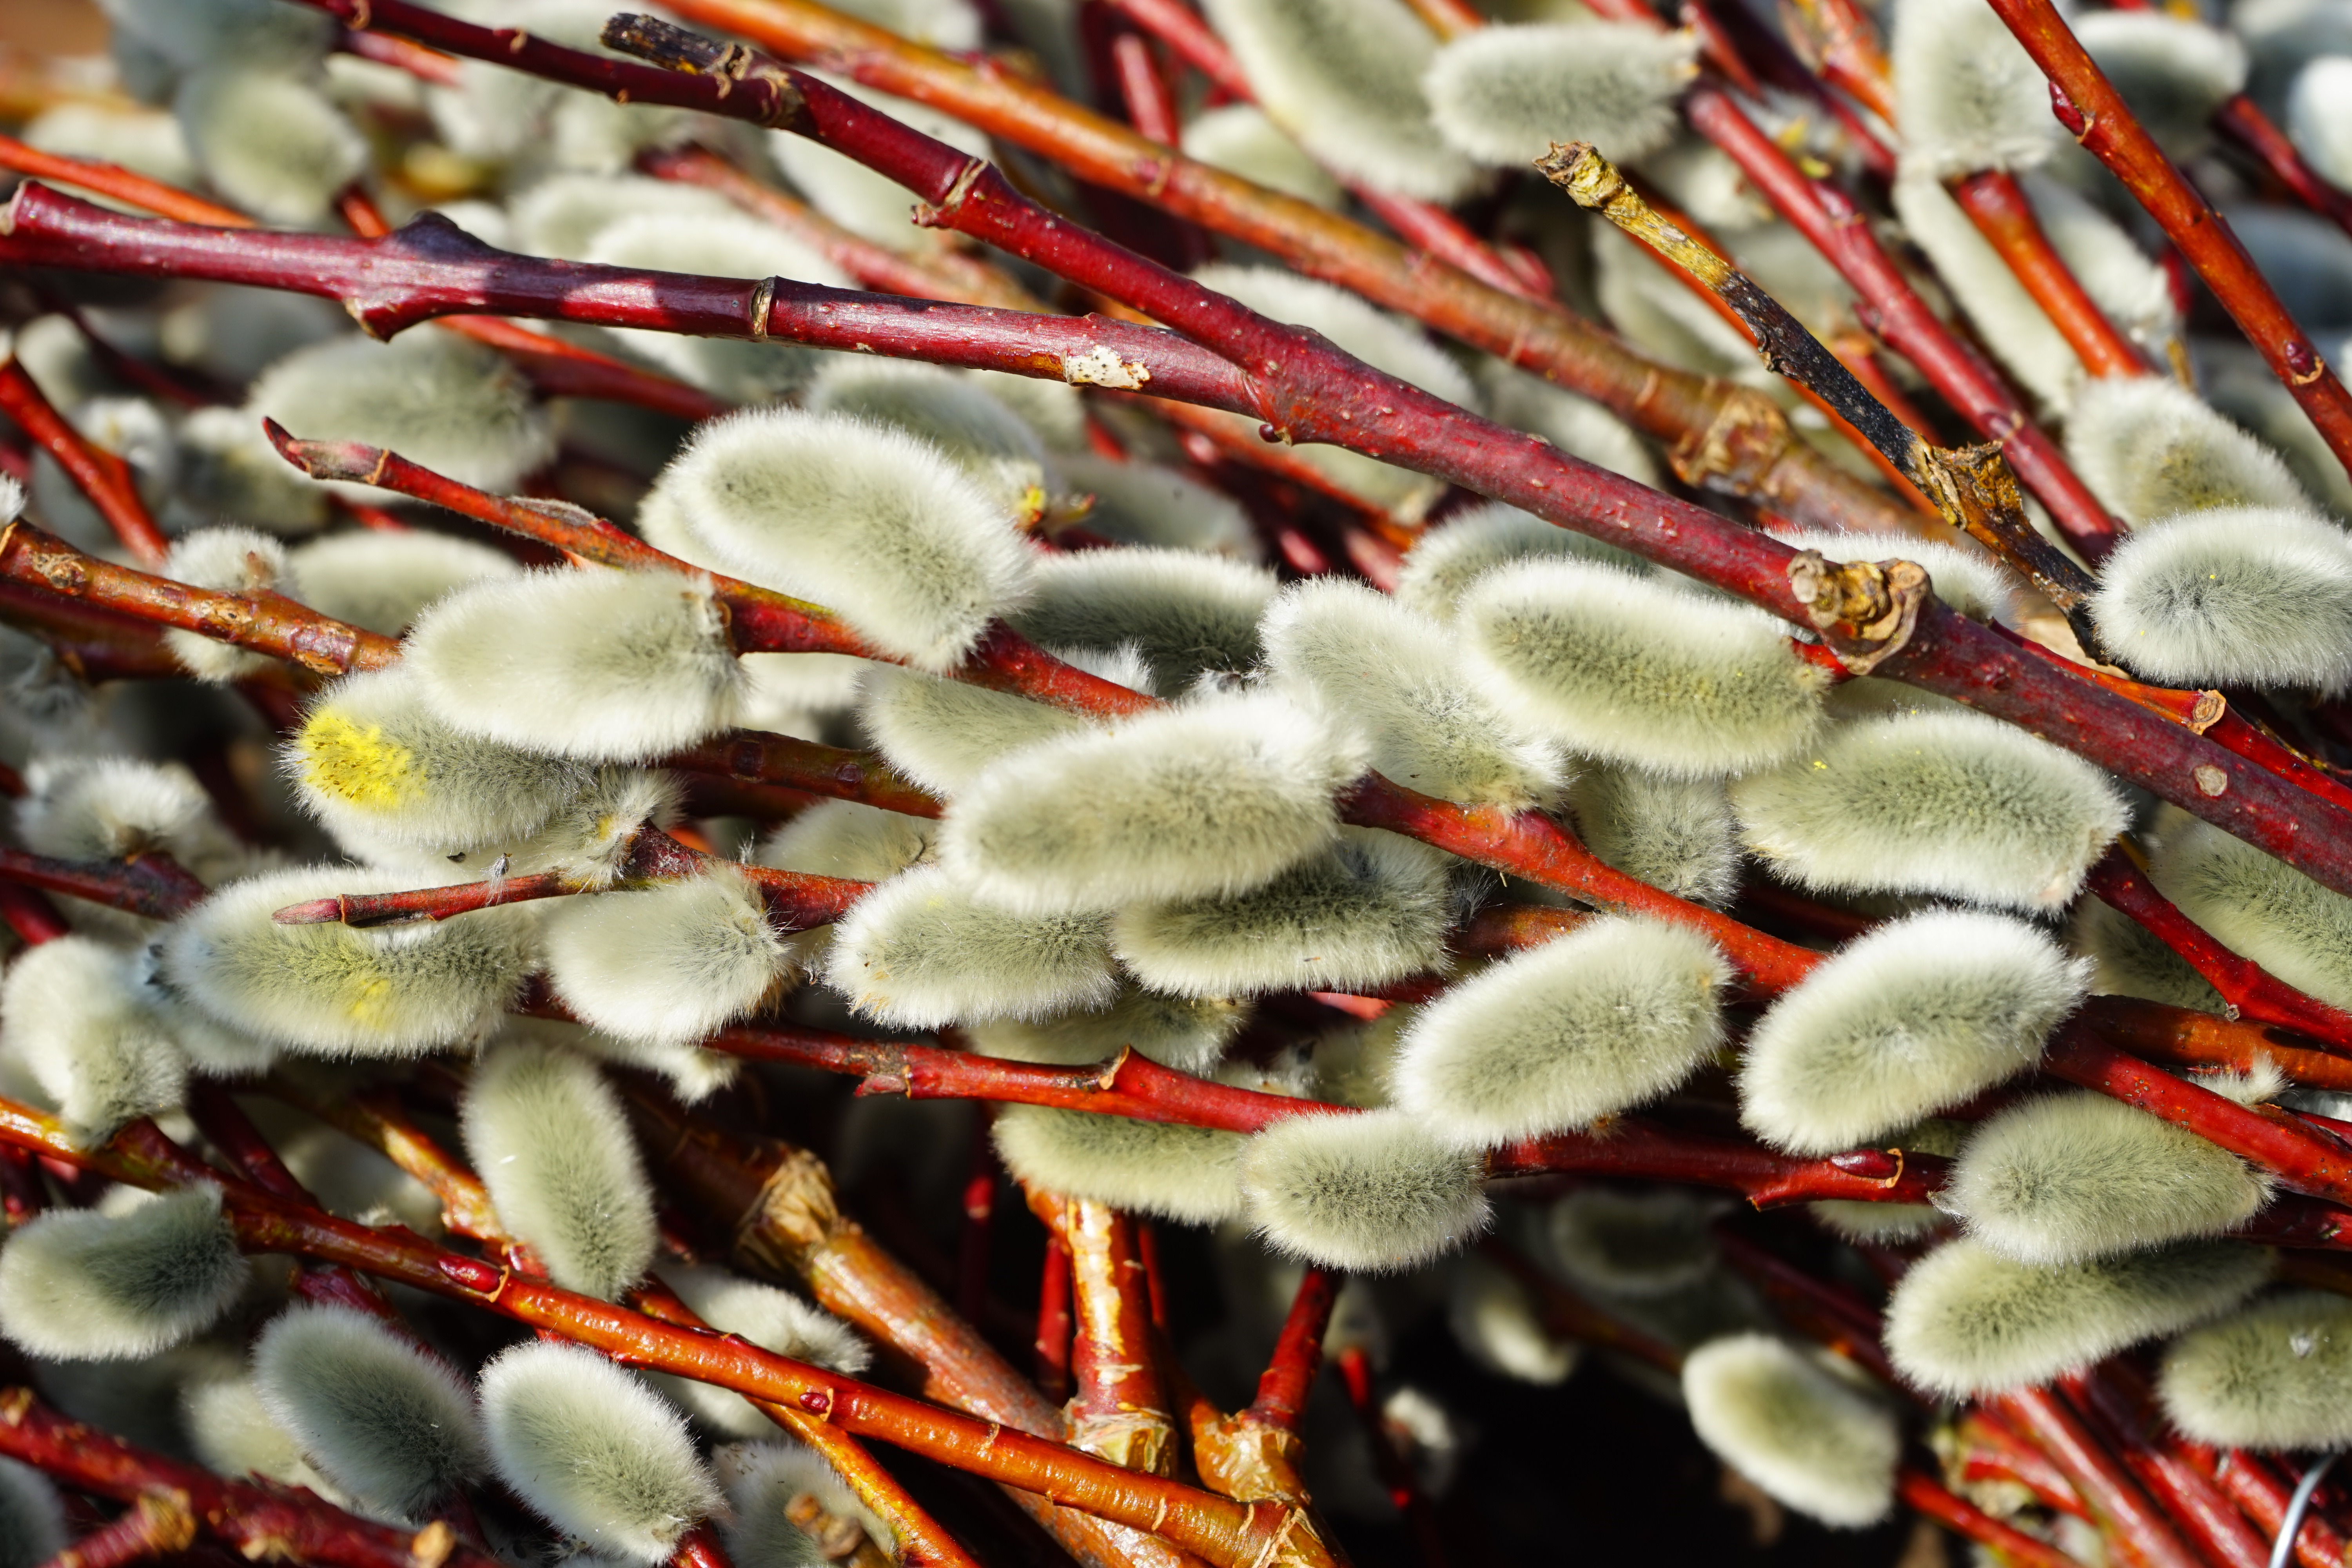
tree, nature, branch, blossom, plant, leaf, flower, bloom, frost, decoration, red, pasture, autumn, botany, flora, season, twig, close up, branches, macro photography, grazing greenhouse, salicaceae, pussy willow, woody plant, sal pasture